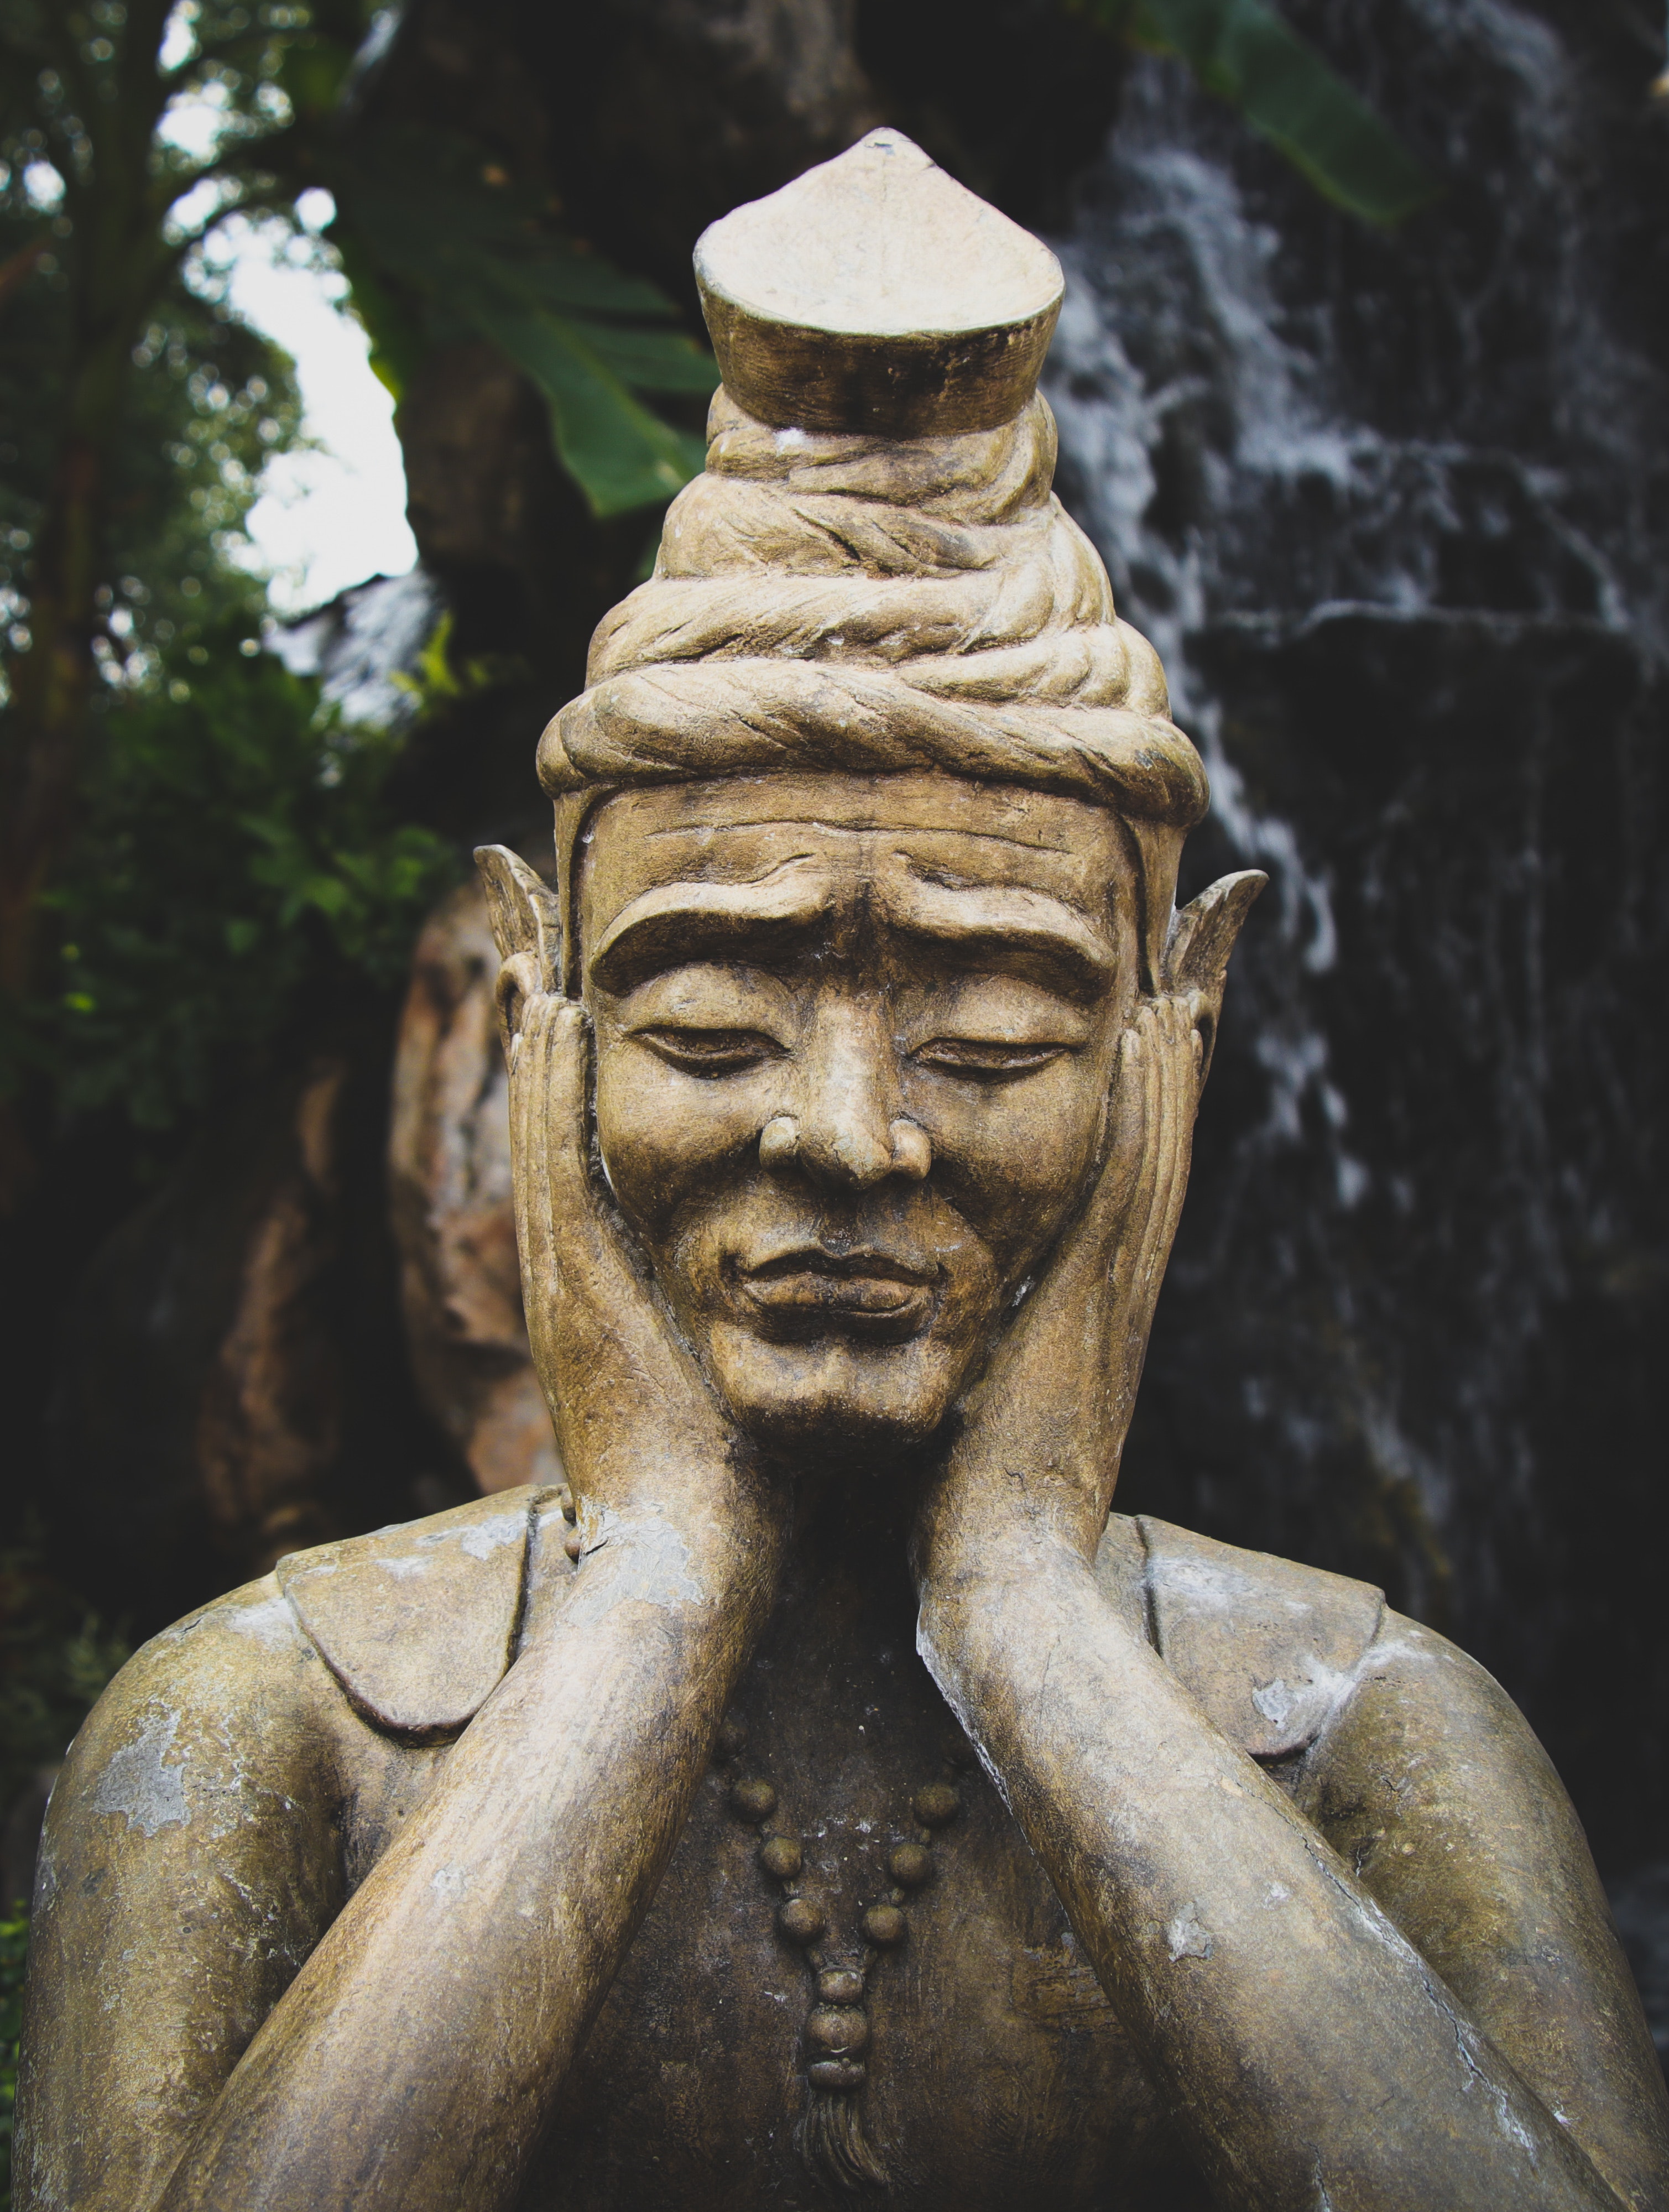
sculpture, statue, face, stone carving, head, art, monument, chin, cheek, forehead, eye, classical sculpture, temple, carving, stock photography, tree, artifact, hand, smile, photography, neck, wood, visual arts, fictional character, chest, artwork, mythology, nonbuilding structure, ancient history